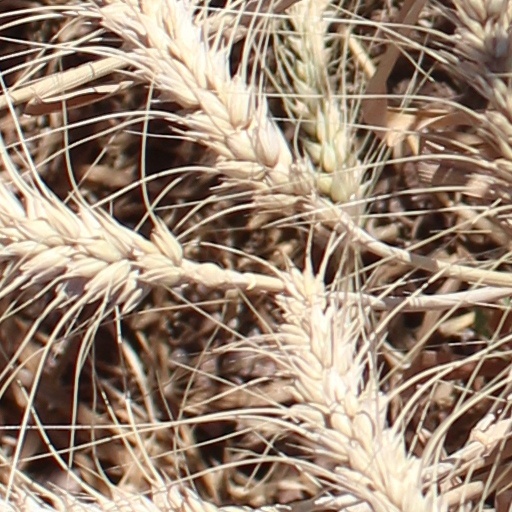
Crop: wheat